Ocean

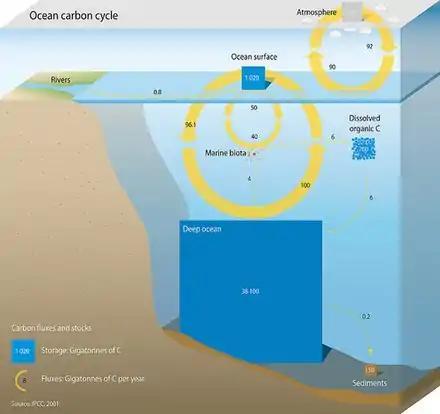
Diagram of the ocean carbon cycle showing the relative size of stocks (storage) and fluxes

Ocean water contains large quantities of dissolved gases, including oxygen, carbon dioxide and nitrogen. These dissolve into ocean water via gas exchange at the ocean surface, with the solubility of these gases depending on the temperature and salinity of the water. The four most abundant gases in earth's atmosphere and oceans are nitrogen, oxygen, argon, and carbon dioxide. In the ocean by volume, the most abundant gases dissolved in seawater are carbon dioxide (including bicarbonate and carbonate ions, 14 mL/L on average), nitrogen (9 mL/L), and oxygen (5 mL/L) at equilibrium at All gases are more soluble – more easily dissolved – in colder water than in warmer water. For example, when salinity and pressure are held constant, oxygen concentration in water almost doubles when the temperature drops from that of a warm summer day to freezing . Similarly, carbon dioxide and nitrogen gases are more soluble at colder temperatures, and their solubility changes with temperature at different rates.